Zuojiazhuang station

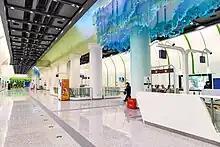
Concourse

The total construction area of the station is 20,384 square metres and the total length is 282.3 metres. The station has one island platform.